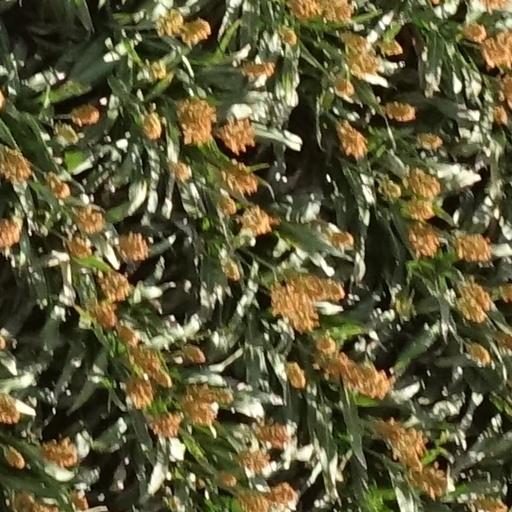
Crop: sorghum